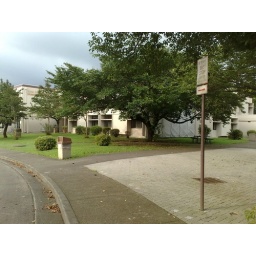
The bus stop sign is perfectly the same as what is seen in the mainland of the United States. Zama, Kanagawa, Japan.